Ray Lankester

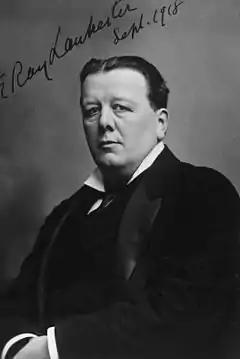
Sir Edwin Ray Lankester in 1918

Lankester had close family connections with Suffolk (the Woodbridge and Felixstowe area), and was an active member of the Rationalist group associated with the circle of Thomas Huxley, Samuel Laing and others. He was a friend of the Rationalist Edward Clodd of Aldeburgh. From 1901 to his death in 1929 he was Honorary President of the Ipswich Museum. He became convinced of the human workmanship of the (now unfavoured) 'Pre-palaeolithic' implements and rostro-carinates, and championed their cause at the Royal Society in 1910–1912. Through correspondence he became the scientific mentor of the Suffolk prehistorian James Reid Moir (1879–1944). He was a friend of Karl Marx in the latter's later years and was among the few persons present at his funeral.